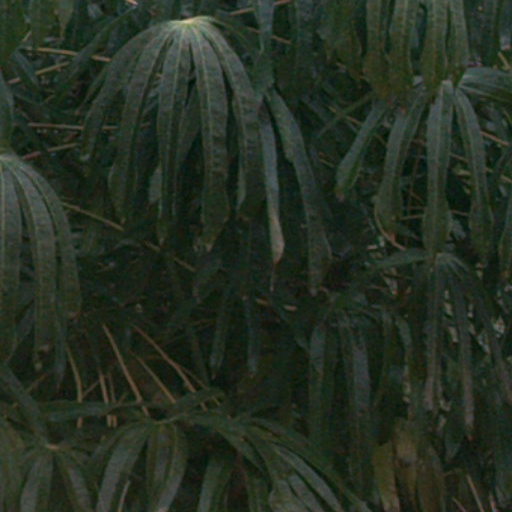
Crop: cassava